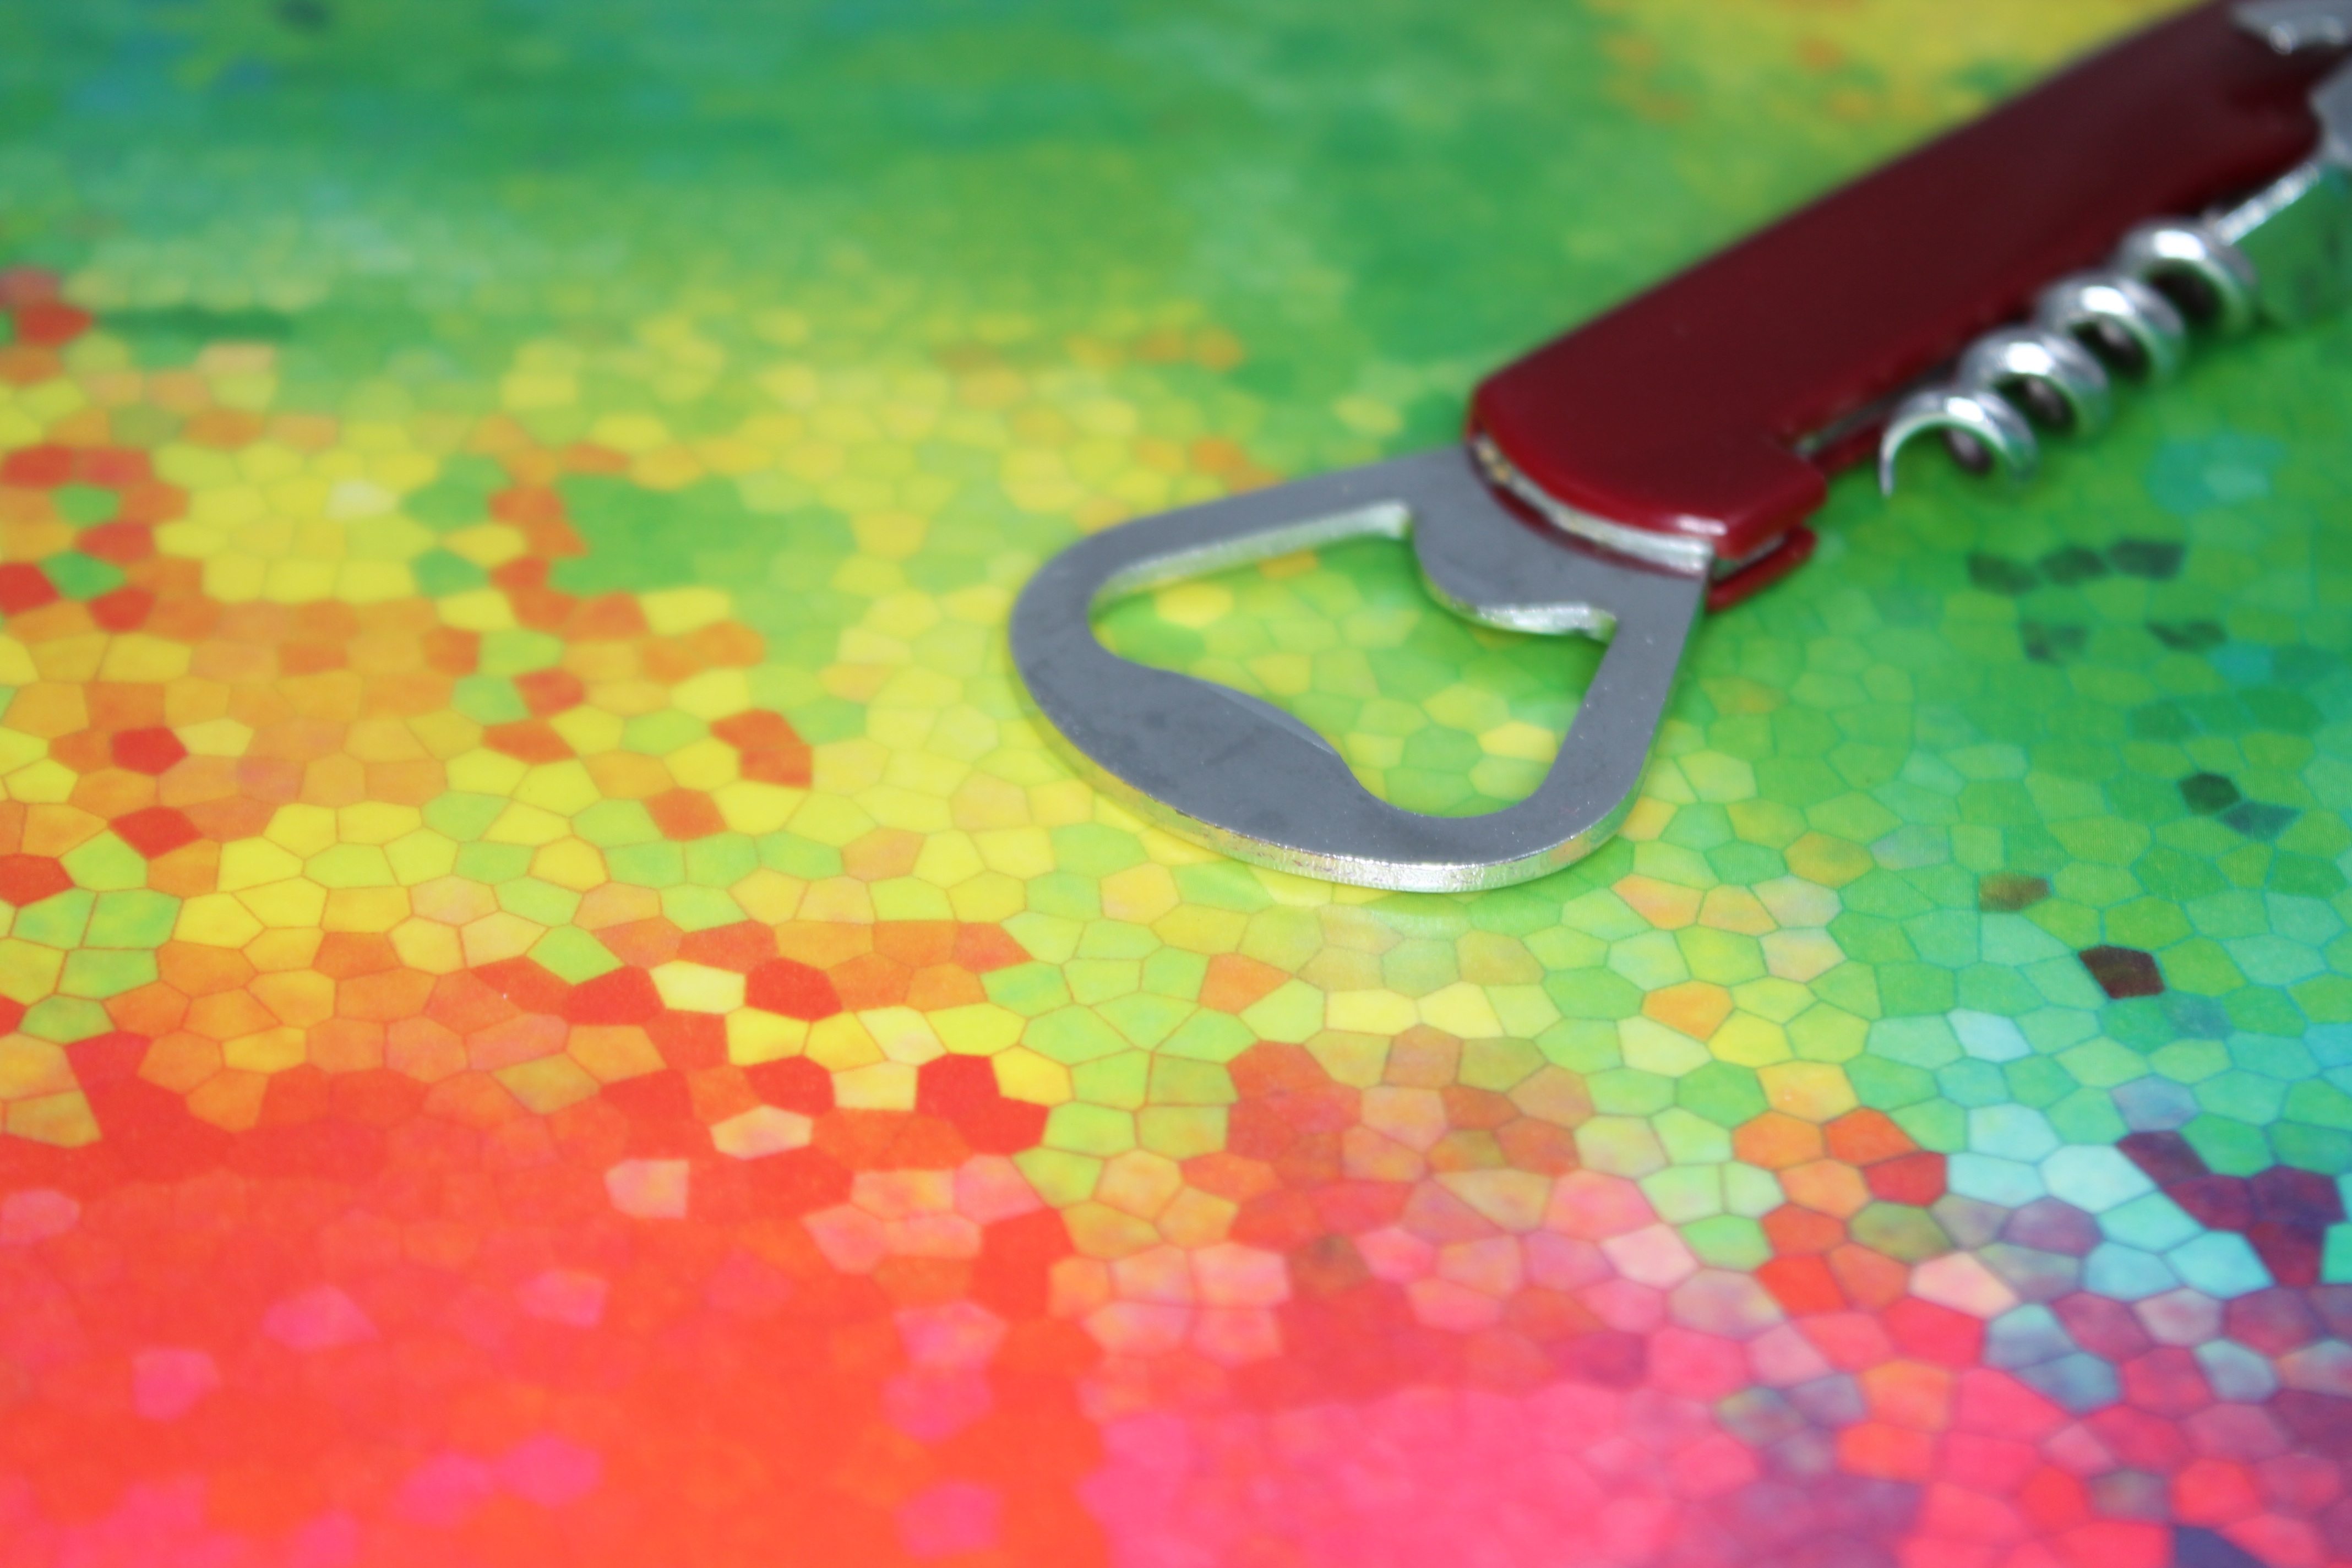
leaf, green, red, color, lemonade, bottle, box, colorful, yellow, beer, circle, color game, bottle opener, corkscrew, pocket knife, can opener